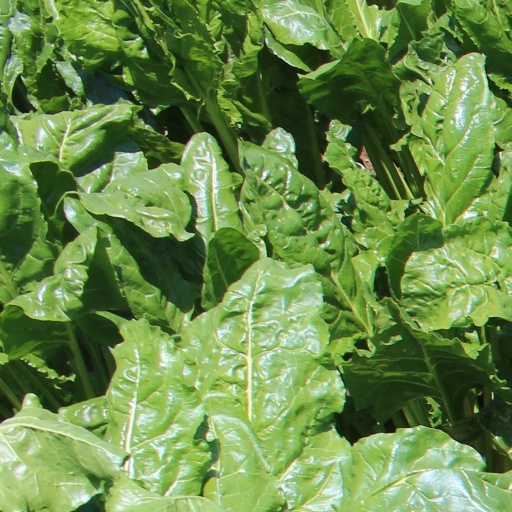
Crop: sugar beet